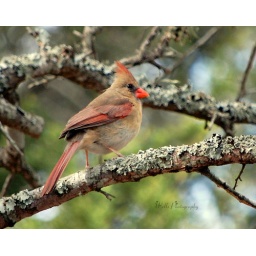
Female cardinal in the Live Oak tree taken in January.